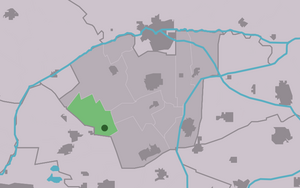
Readtsjerk est un village de la commune néerlandaise de Dantumadiel, dans la province de Frise.